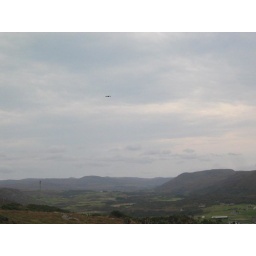
Copy of flying over betty hill